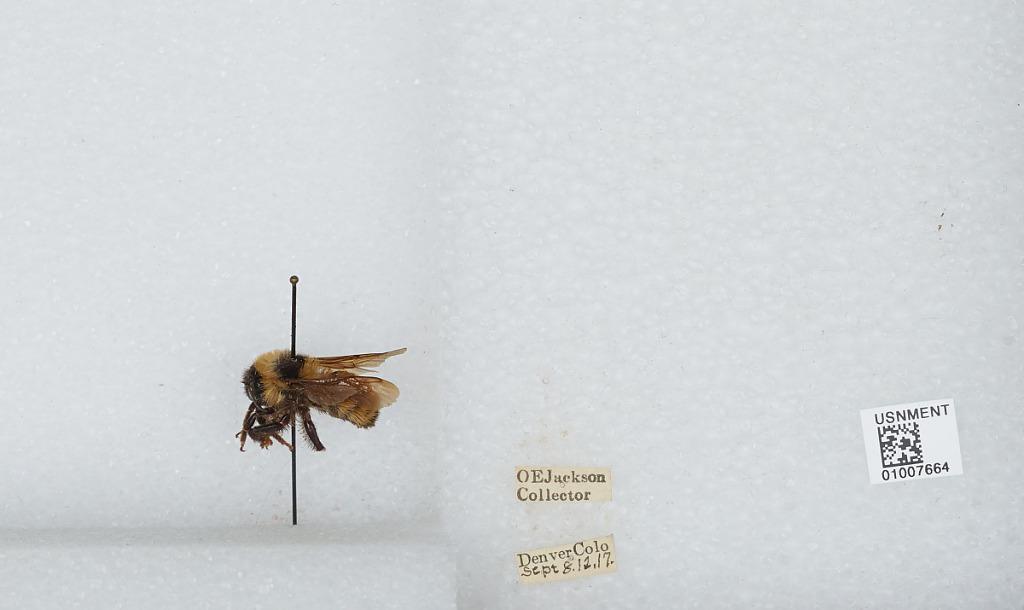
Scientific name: Bombus (Fervidobombus) fervidus fervidus (Fabricius)
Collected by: O. Jackson
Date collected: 1917-9-8
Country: United States
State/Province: Colorado
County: Denver
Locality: Denver
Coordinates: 39.7619, -104.881